Giliano Wijnaldum

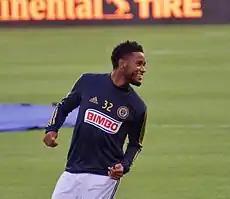

On 5 January 2017, Wijnaldum moved to the United States when he joined Philadelphia Union, based in the Major League Soccer. Upon joining Philadelphia Union, the club's Sporting Director Earnie Stewart, commented on his move, quoting: ""I believe Giliano is one of those players that flies under the radar, with great upside potential."" On 1 November 2017, Wijnaldum's option was declined by the Philadelphia Union. On 5 June 2018 he joined Sparta Rotterdam.